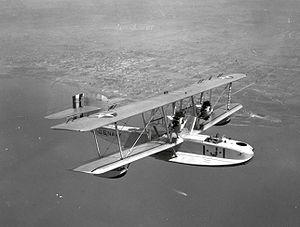
Les Naval Aircraft Factory PN étaient une série d'hydravions américains à cockpit ouvert des années 1920 et 1930.